Norman Macleod Ferrers

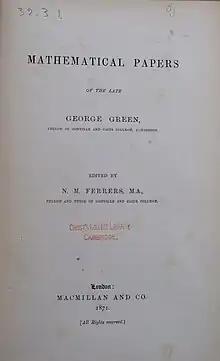
Title page of a 1871 copy of the ""Mathematical Papers of the Late George Green"," which was edited by Ferrers

On 3 April 1866, he married Emily, daughter of John Lamb, dean of Bristol cathedral.